Coleman Station Historic District

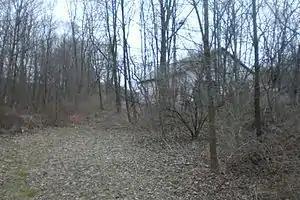
A white building seen through leafless trees to the right from a small clearing with dead leaves everywhere

With the coming of the railroad, local entrepreneur Amasa Coleman lobbied for the construction of the station that would take its name from him and give it to the area. He and Oliver Barrett convinced what was by then the New York Central that a separate stop less than two miles (3 km) north of its Sharon station would help it better serve both the vacationers headed for that town across the state line and the farmers. The station spurred the development of a small commercial center around it, almost vanished today. Indian Lake Road was rerouted to the east side of the line (the original roadbed is still visible near the current overpass) and a rock cut created through the Wheeler-Bassett Farm. In the Great Blizzard of 1888 a five-locomotive plowing team was utterly wrecked when it crashed into snow that had accumulated in the cut. Five members of the train crew were killed.